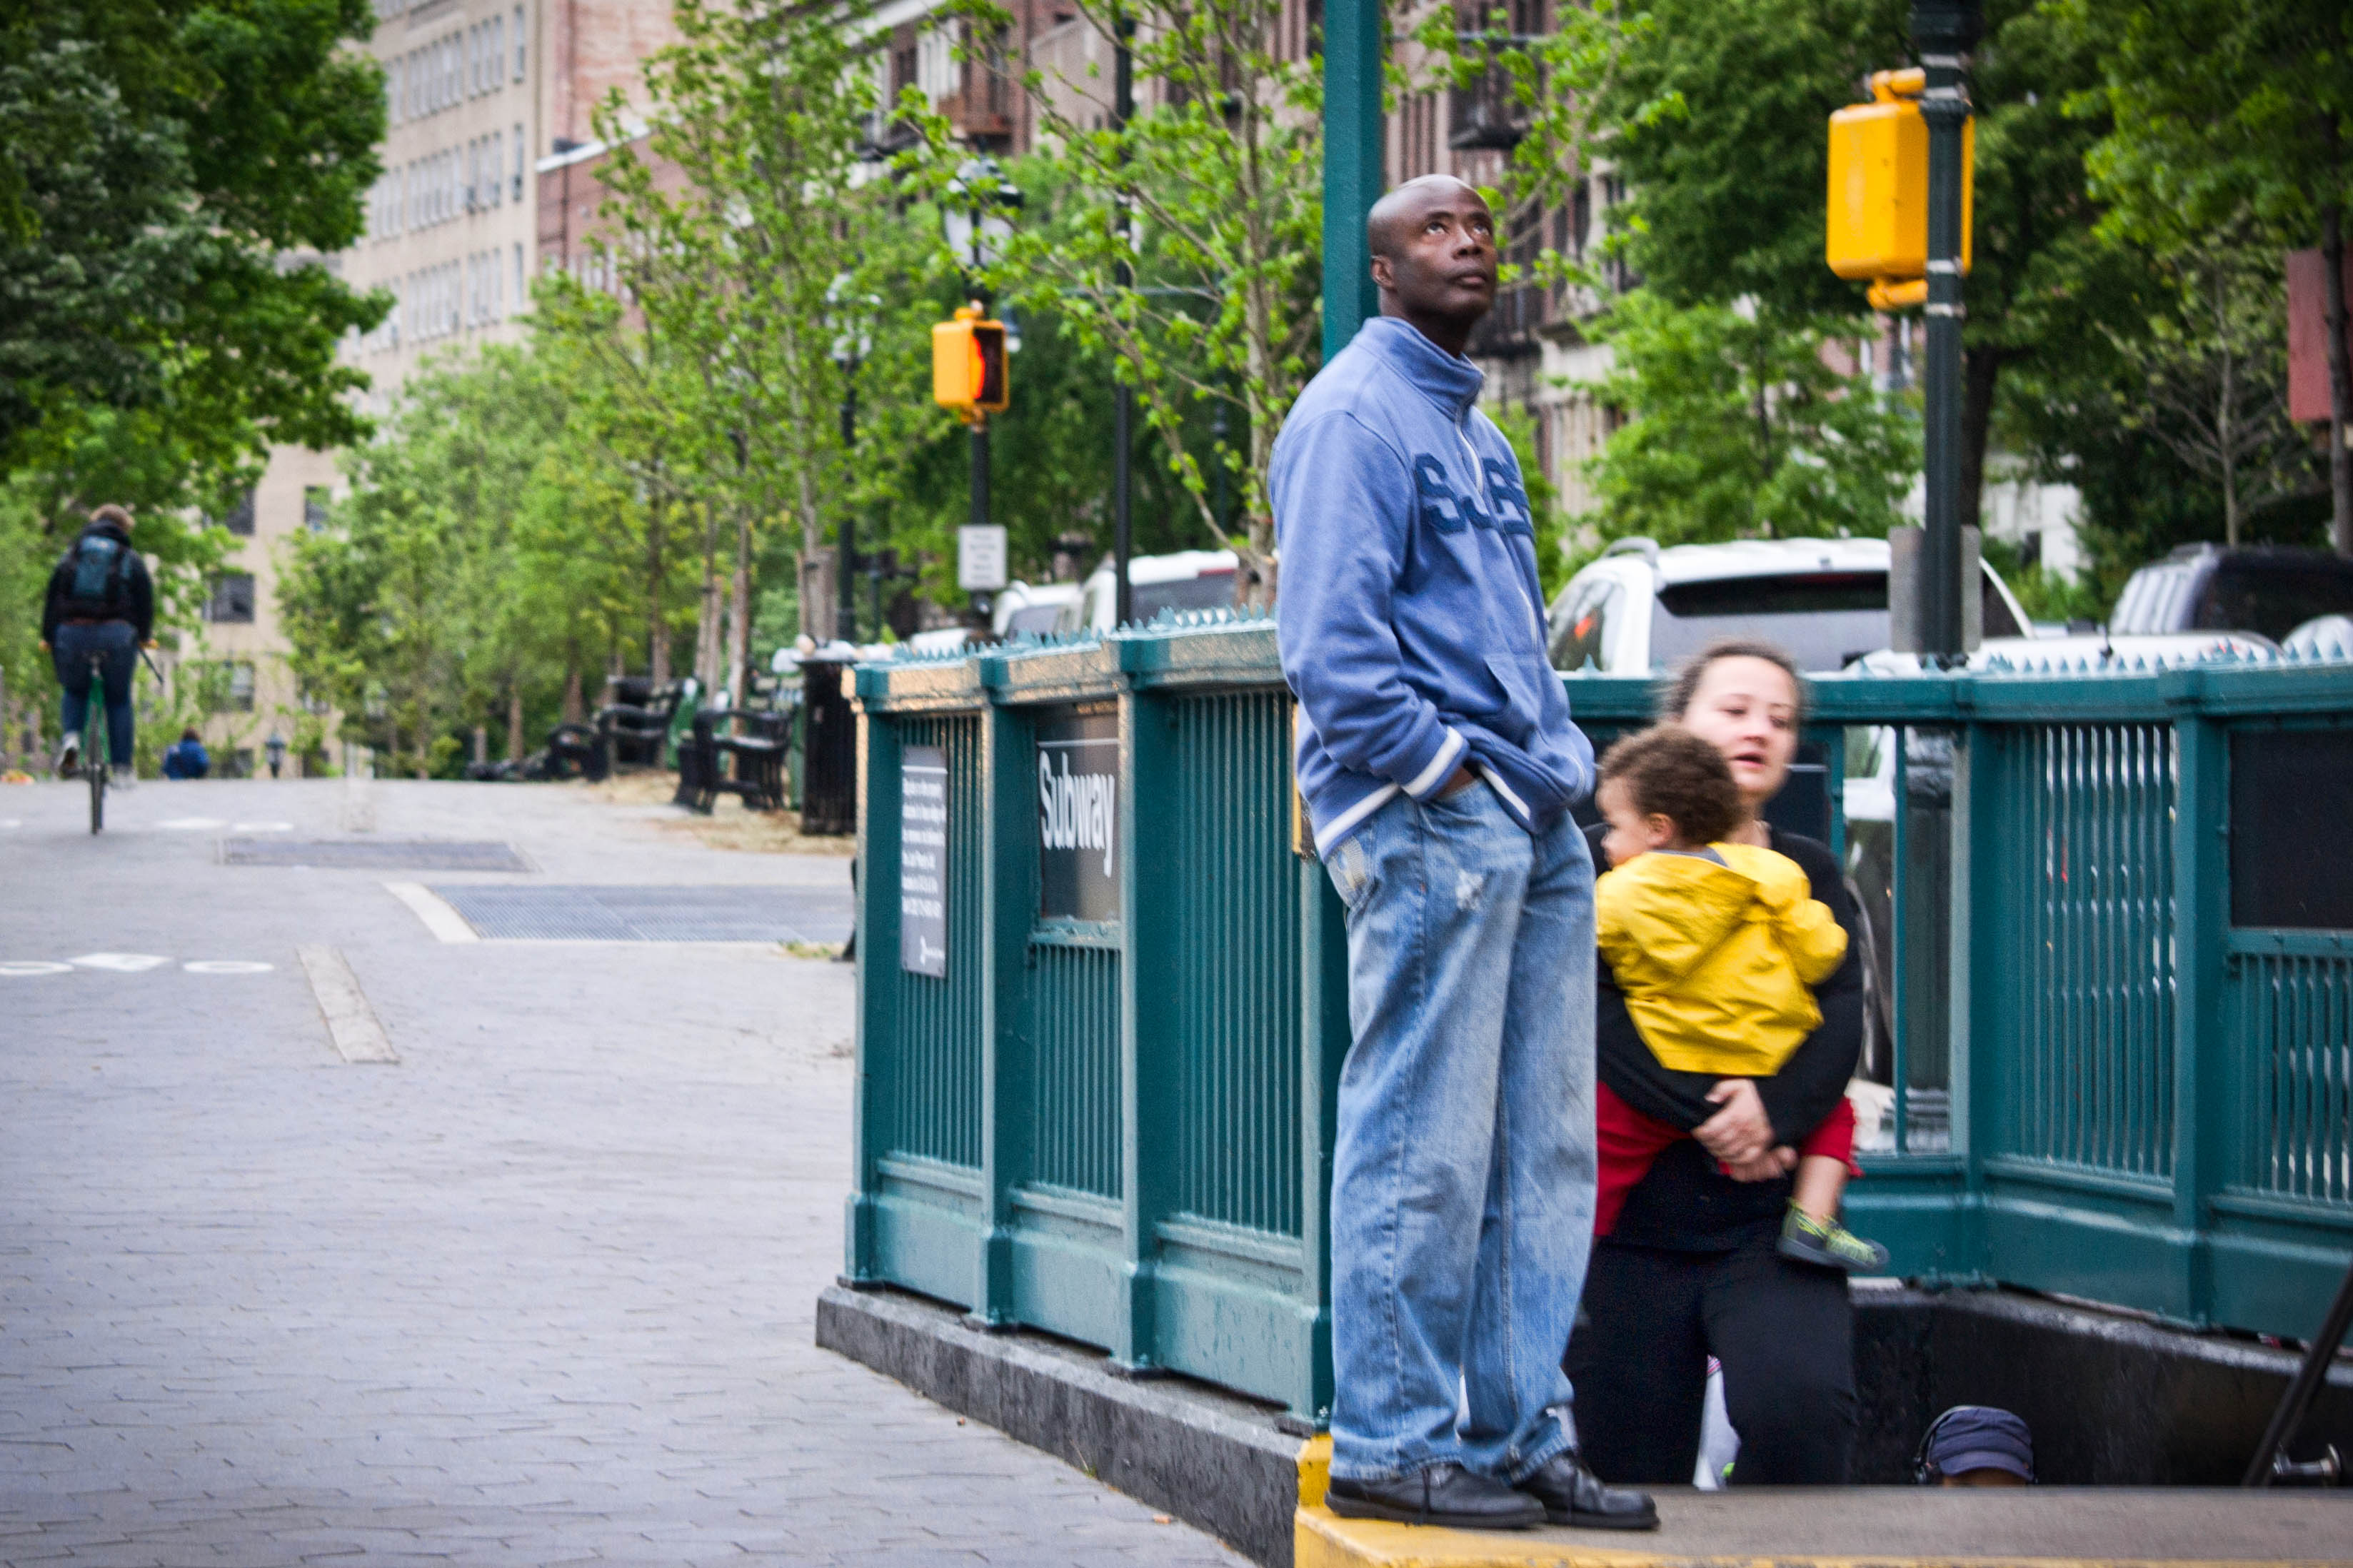
pedestrian, road, street